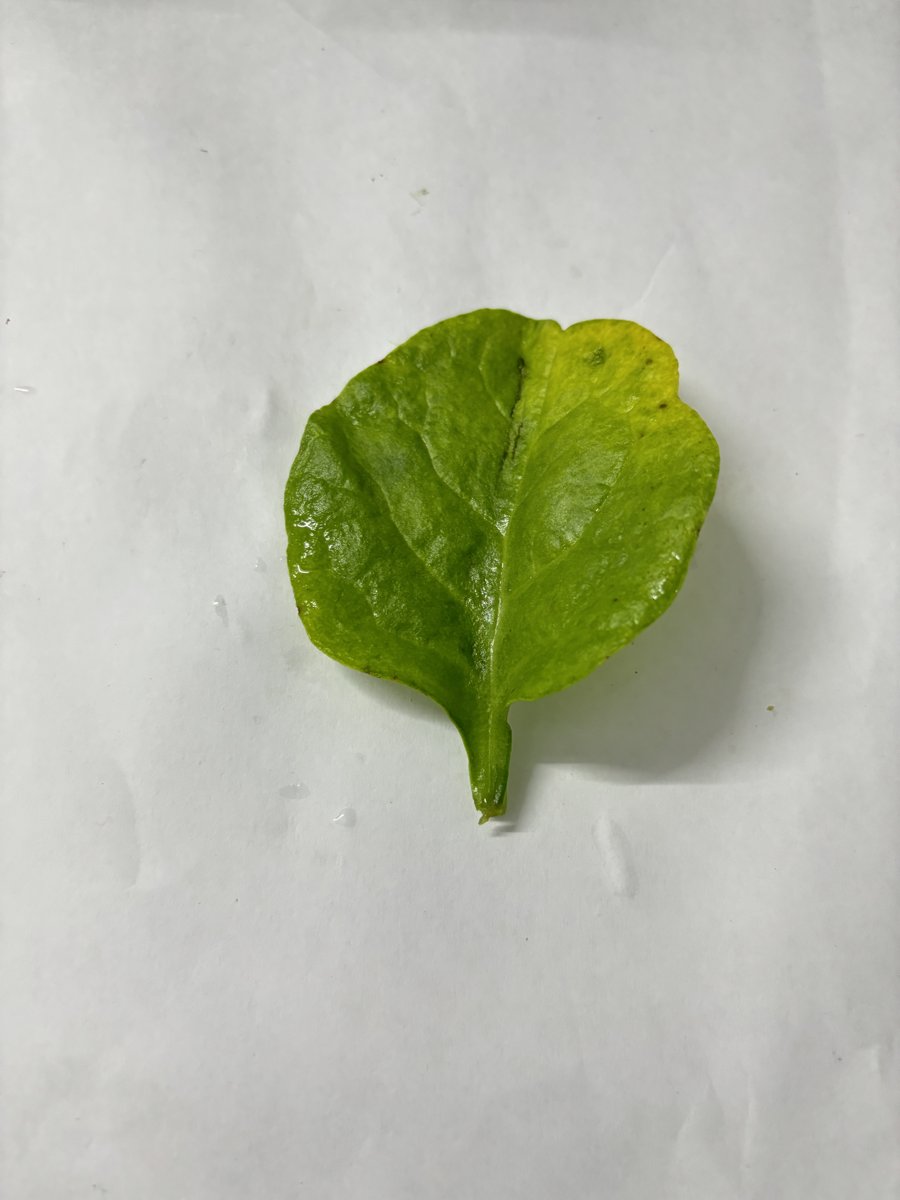
Label: Downy-Mildew